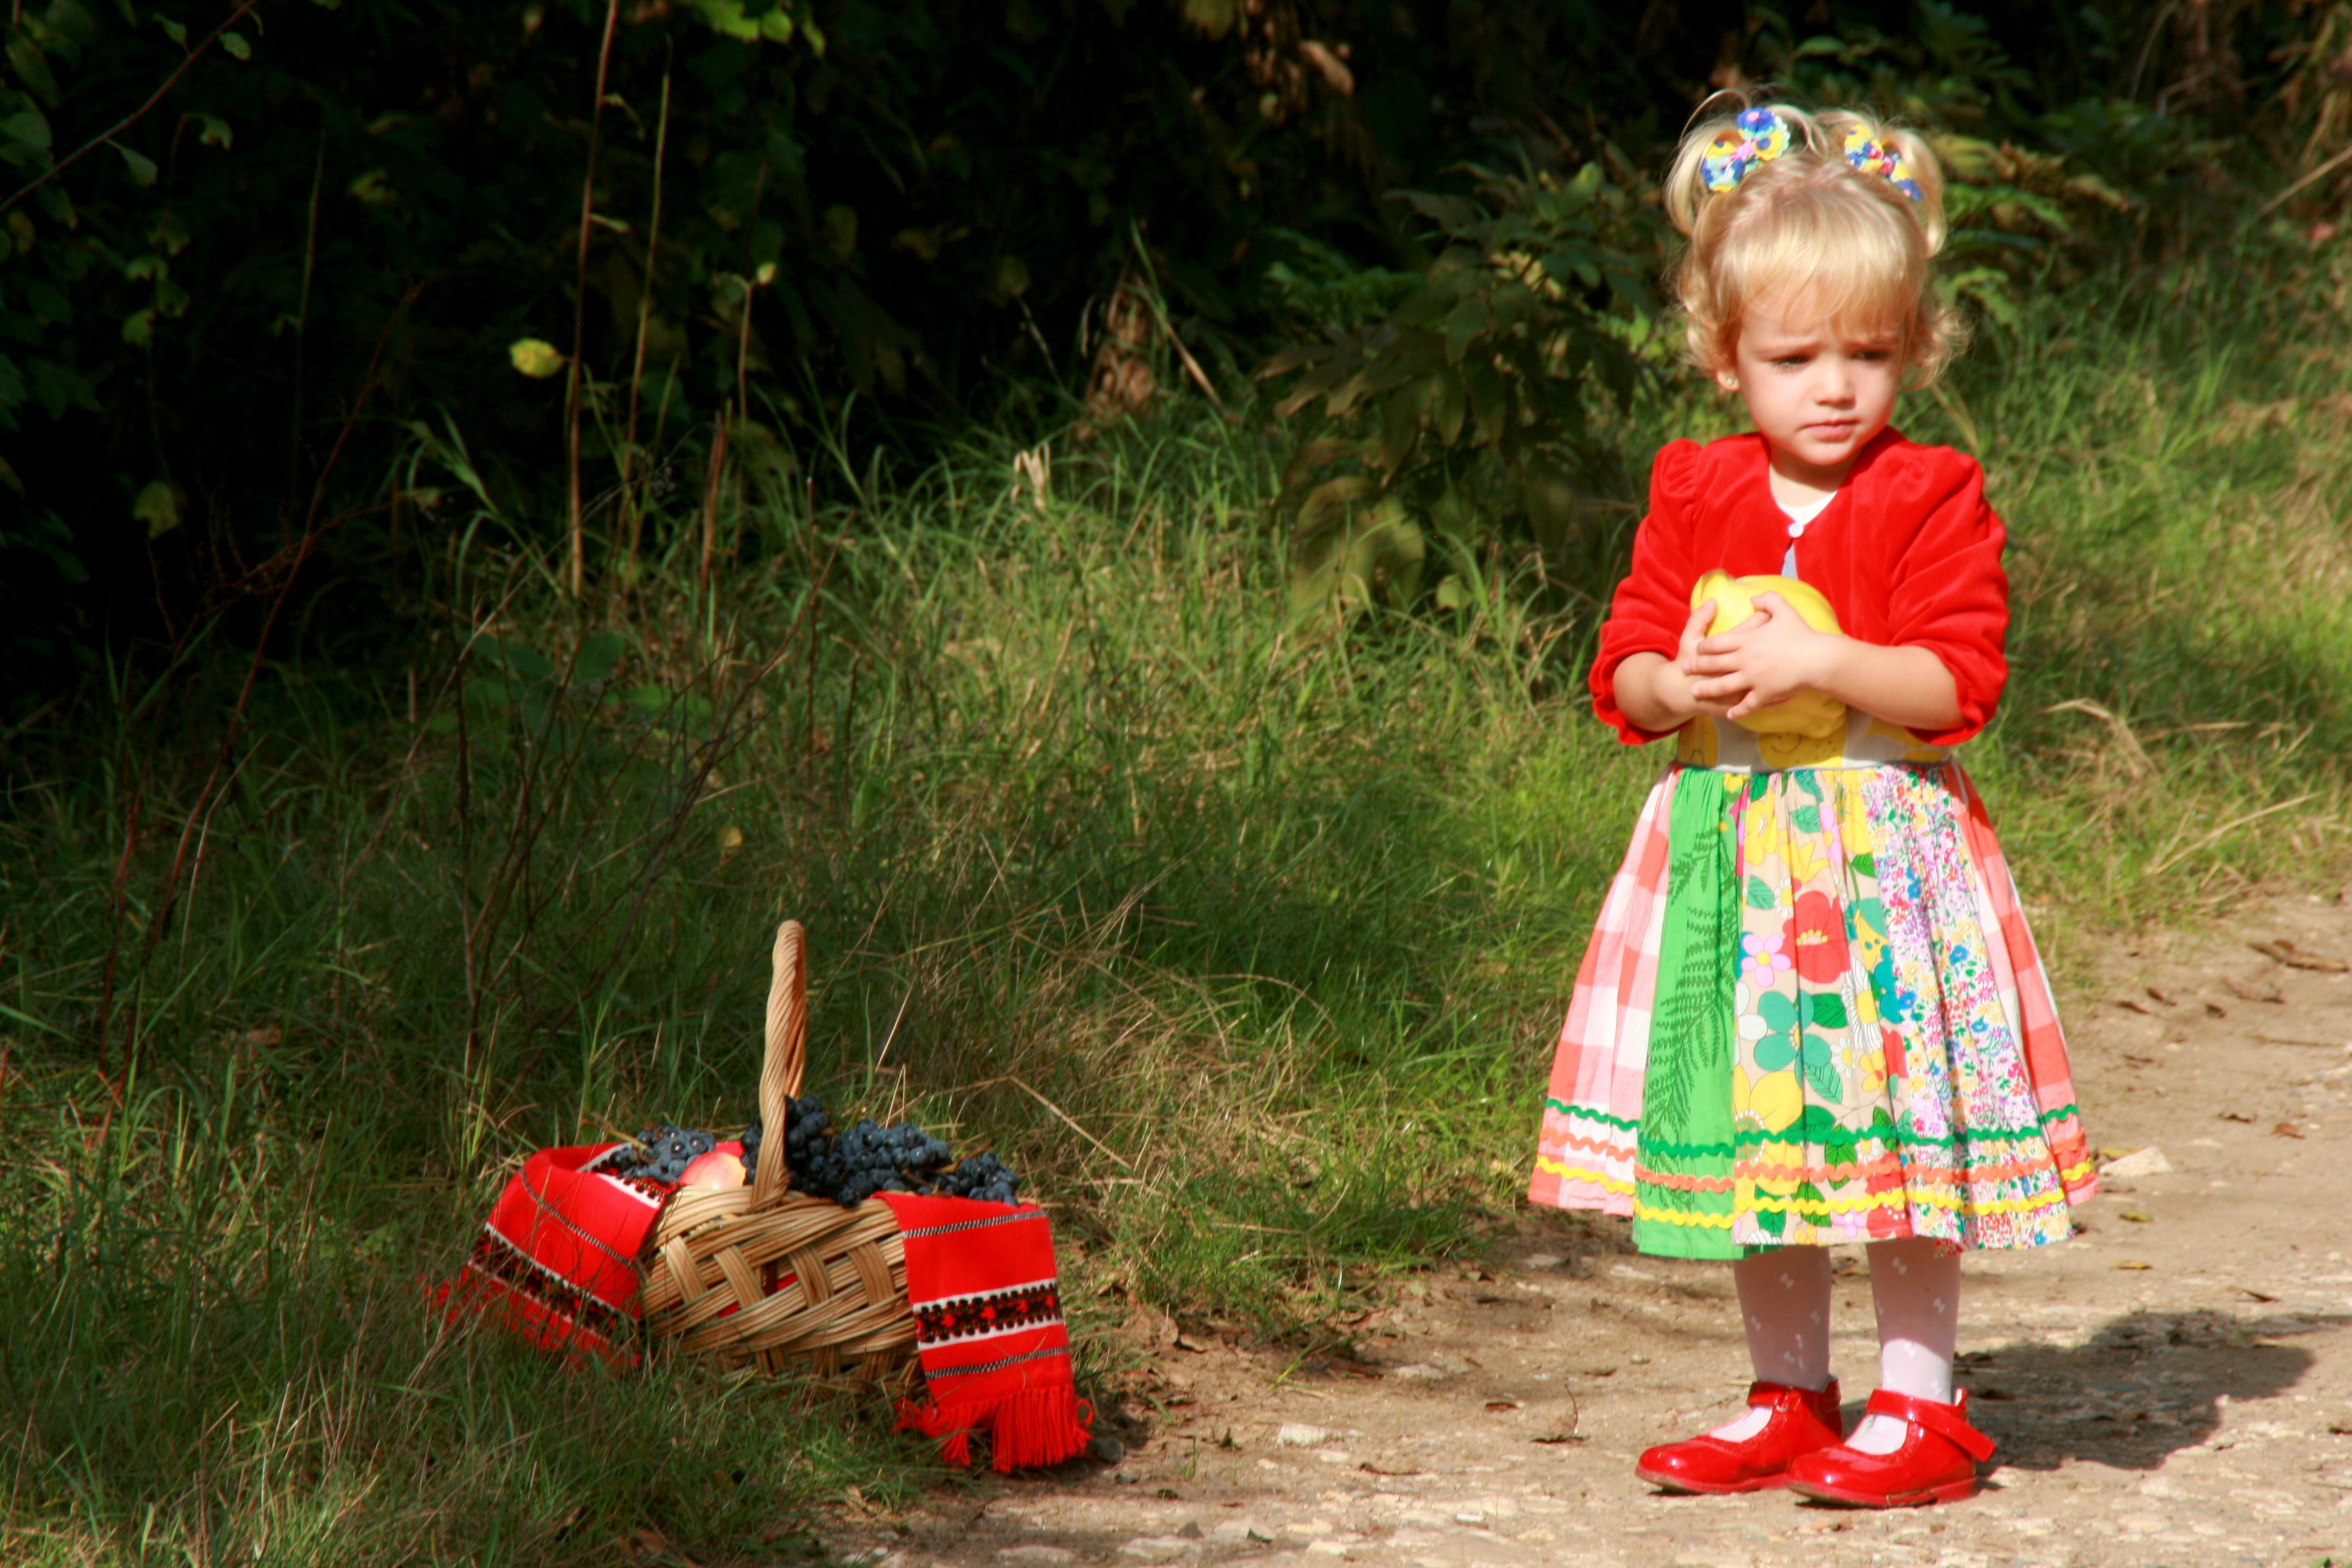
girl, lawn, play, fruit, red, autumn, child, dress, toddler, cos